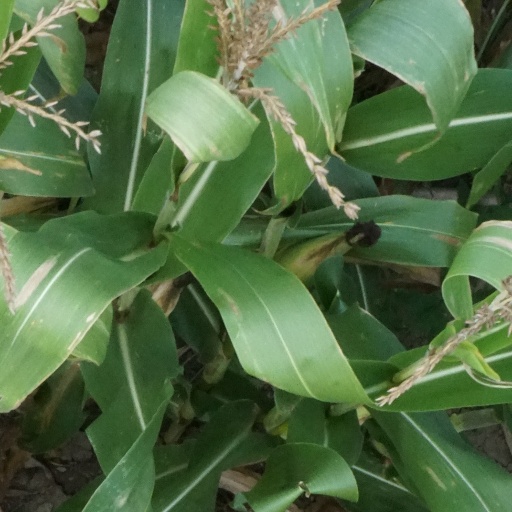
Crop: maize; corn